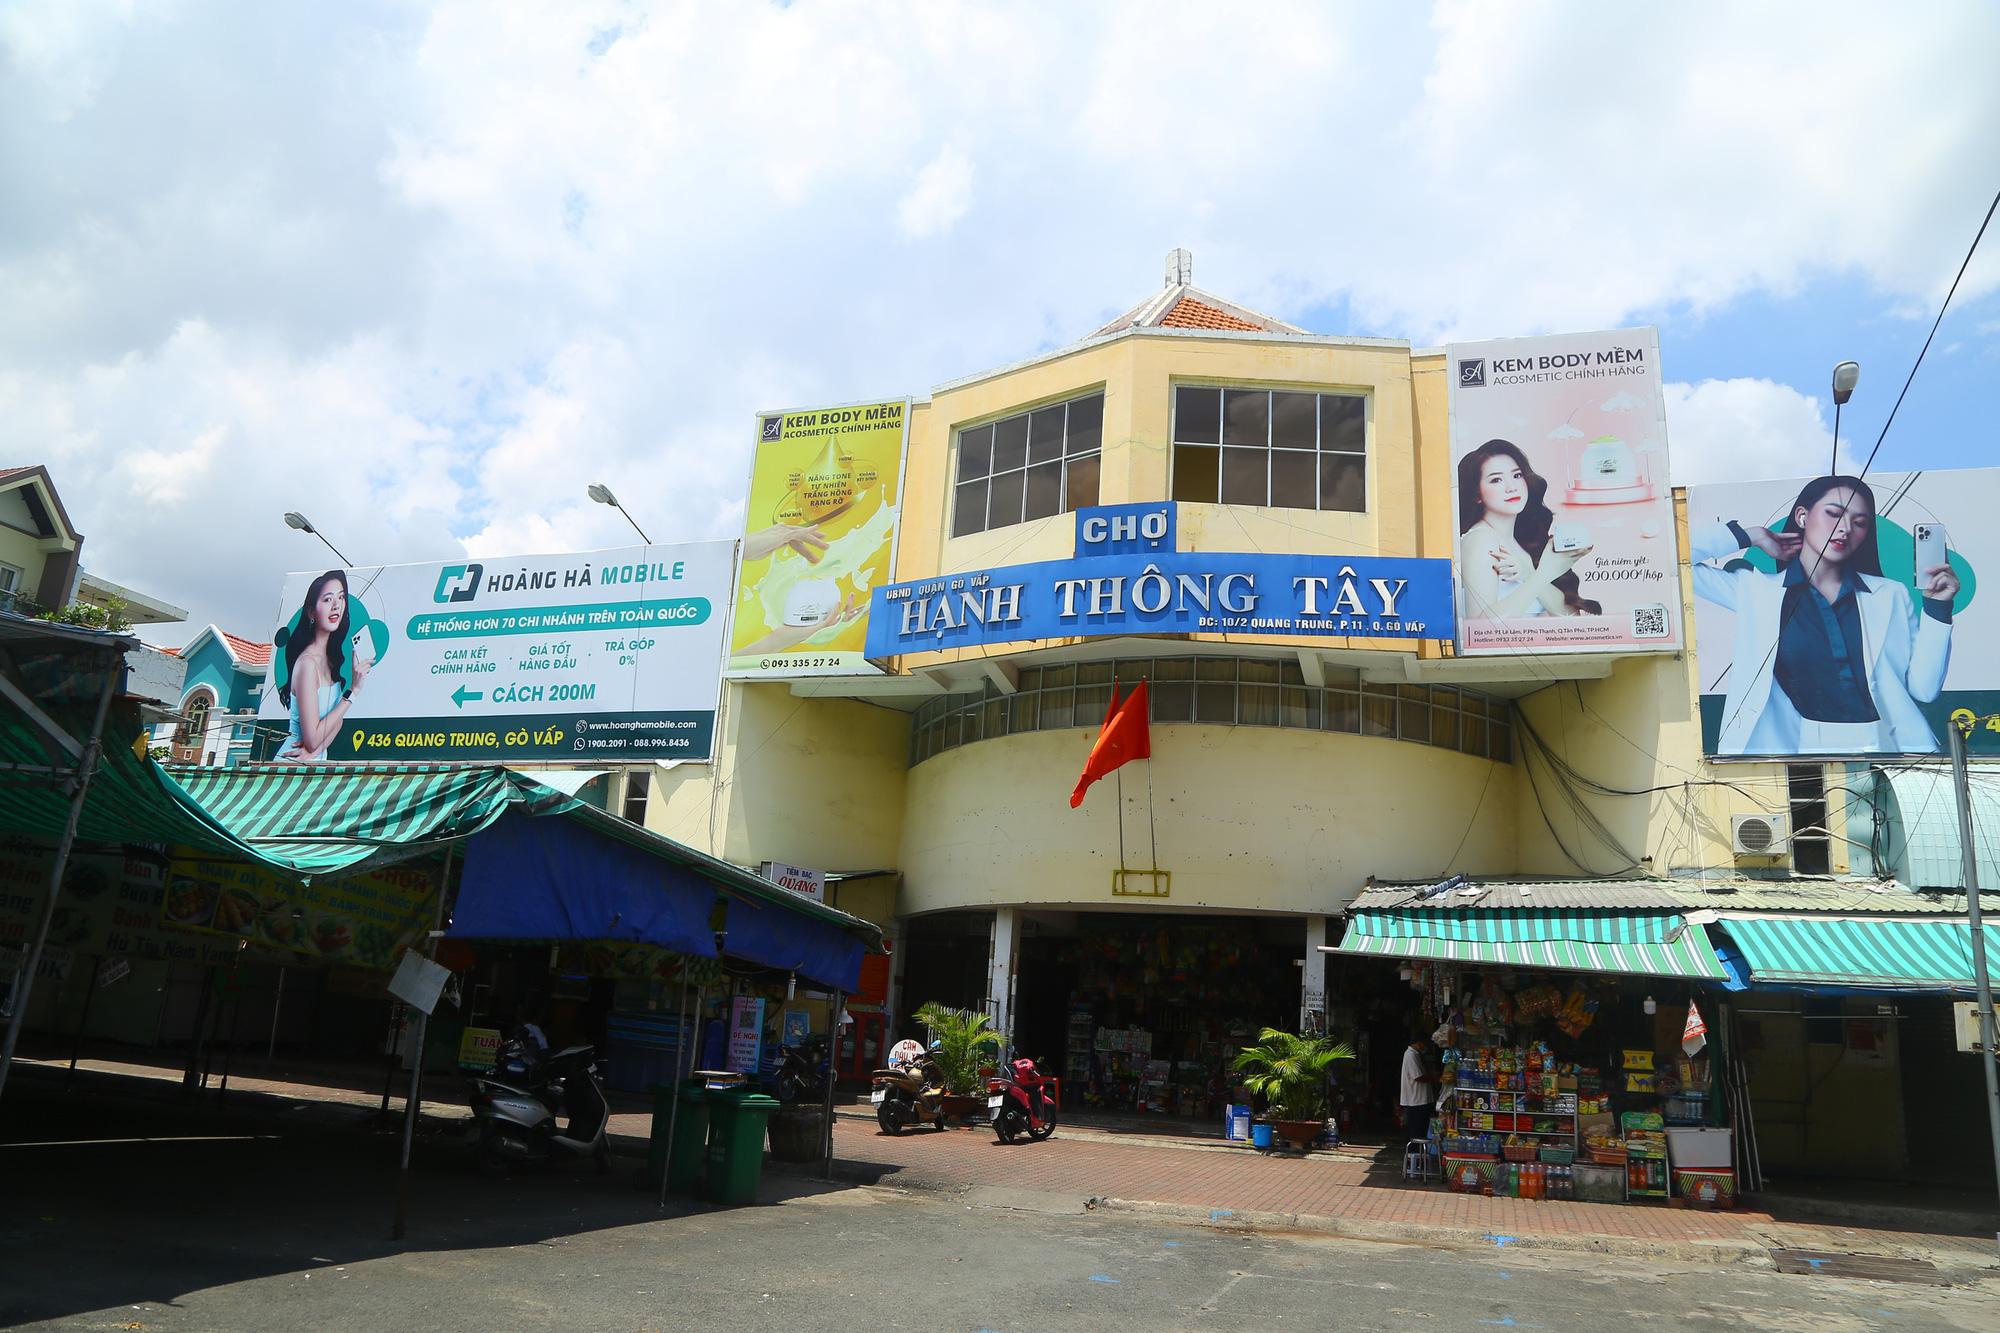
đây là hình ảnh bên ngoài của một khu chợ